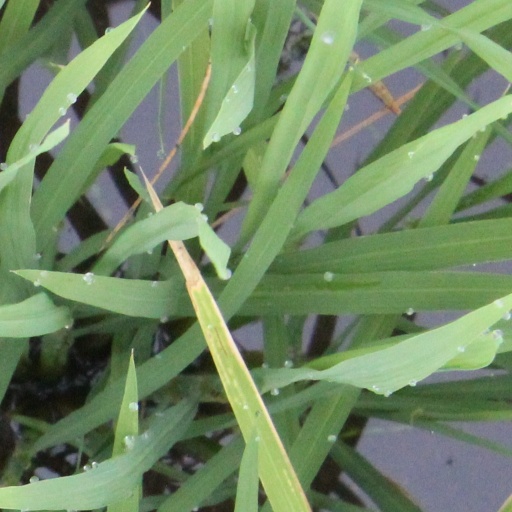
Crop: rice